Leucochloridium paradoxum

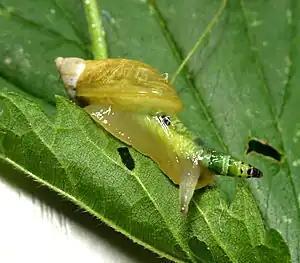
The snail "Succinea putris" with broodsac inside its left tentacle

The easiest way to differentiate between "Leucochloridium" species is from the appearance of the broodsacs in the tentacle of the host snail. "Leucochloridium paradoxum" exhibits broodsacs that have green bands with dark brown and black spots, and with a dark-brown or reddish-brown tip. As the broodsacs mature the colours become brighter and the tips browner. Nowadays this method of identification may be supported with ribosomal DNA sequences. A snail may be simultaneously infected by more than one species of "Leucochloridium".